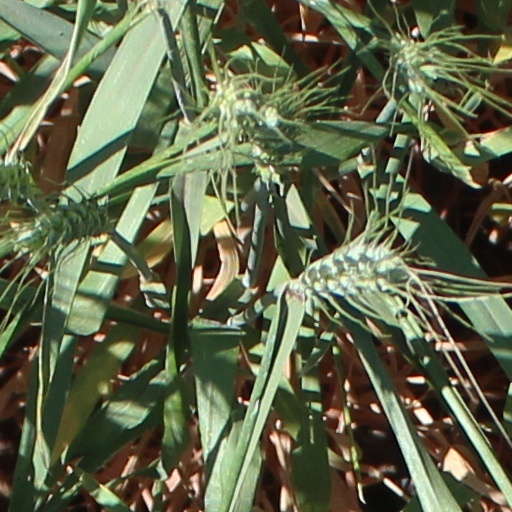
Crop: wheat